Moon

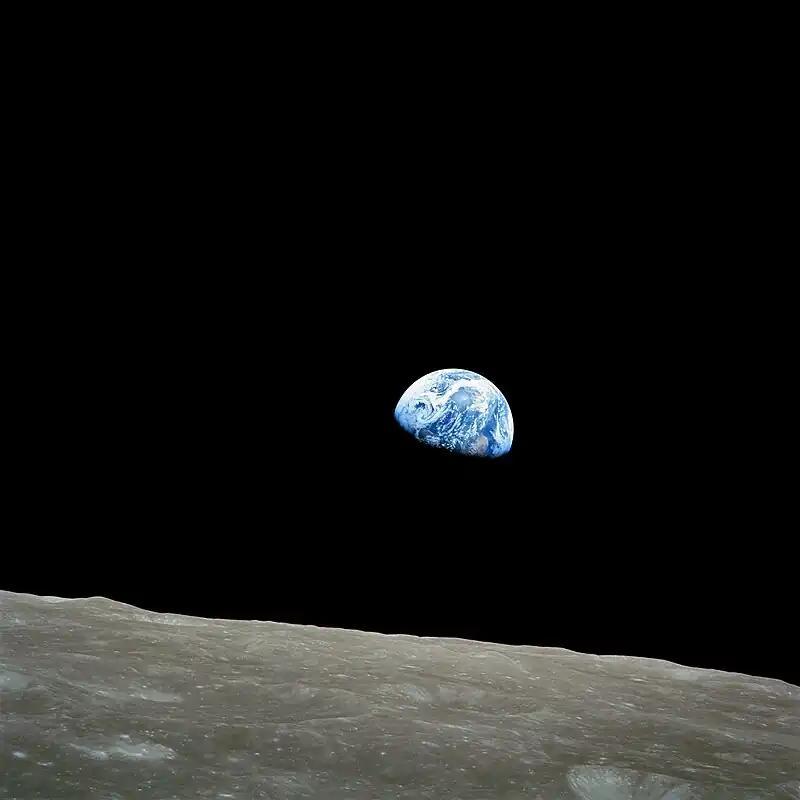
The small blue-white semicircle of Earth, almost glowing with color in the blackness of space, rising over the limb of the desolate, cratered surface of the Moon.

Following President John F. Kennedy's 1961 commitment to a crewed Moon landing before the end of the decade, the United States, under NASA leadership, launched a series of uncrewed probes to develop an understanding of the lunar surface in preparation for human missions: the Jet Propulsion Laboratory's Ranger program, the Lunar Orbiter program and the Surveyor program. The crewed Apollo program was developed in parallel; after a series of uncrewed and crewed tests of the Apollo spacecraft in Earth orbit, and spurred on by a potential Soviet lunar human landing, in 1968 Apollo 8 made the first human mission to lunar orbit (the first Earthlings, two tortoises, had circled the Moon three months earlier on the Soviet Union's Zond 5, followed by turtles on Zond 6).